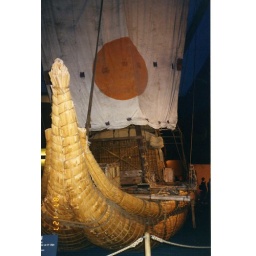
Papyrus boat which crossed the Atlantic ocean in 1970.